Penstemon ambiguus

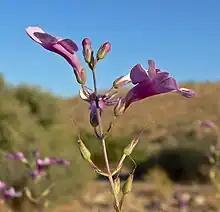
"Penstemon ambiguus" showing flowering stem, corolla, and buds

"Penstemon ambiguus" most often blooms from late May to late August, with occasional blooms as late as September. The smooth to rough flowering stems are between 6 and 15 cm in height. The flowering stem is a thyrse with 6–10 groups of flowers on the stem, with each group containing 1–3 flowers. The bracts near the flowers are linear, very narrow and short, just 6–33 mm long and 0.3–1.5 mm wide, and usually shorter than 27 mm. Each flower is supported by an individual short stem (a peduncle or pedicels) with a smooth to rough texture, like the rest of the stems and leaves.